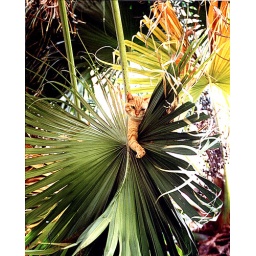
lost cat in a tree